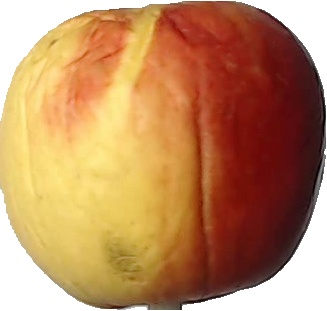
Label: apple_red_yellow_1